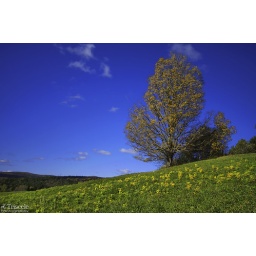
A long tree atop a nearby hill in East Corinth Vermont